Buddhism in Myanmar

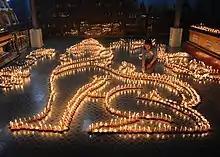
Lighting candles during the Festival of lights

An important part of this revival movement was the widespread promotion of Buddhist doctrinal learning (especially of the Abhidhamma) coupled with the practice of meditation (among the monastic and lay communities). Ledi Sayadaw (1846–1923) became an influential figure of this "vipassana movement", which was seen as a way to safeguard and preserve Buddhism. He traveled widely teaching and preaching, and also founded numerous lay study and meditation groups. He also wrote voluminously. His output included meditation manuals and the "Paramattha Sankhip," which was a Burmese verse translation of the "Abhidhammatthasaṅgaha." According to Ledi, the study of this text and the practice of meditation allowed even laypersons to attain awakening "in this very life." His teachings were extremely influential for the later post-colonial spread of meditation by figures such as U Ba Khin, S. N. Goenka, and Mahasi Sayadaw.